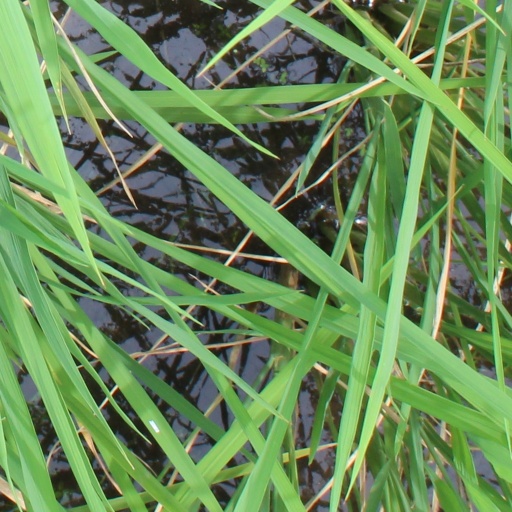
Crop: rice